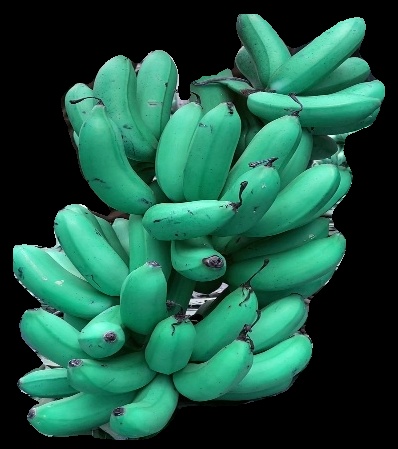
Variety: rasbale
Grade: grade1